Italians in France

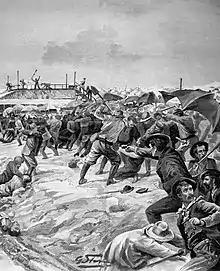
Massacre of Italians at Aigues-Mortes

Italians living in France have never reported themselves as particularly perpetrators of criminal or even criminal acts, except since the 1950s, when Italian mafia-type criminal organizations began to establish themselves in the country (Provence-Alpes-Côte d'Azur, Grenoble [the "Italo-Grenoblois"], Paris).